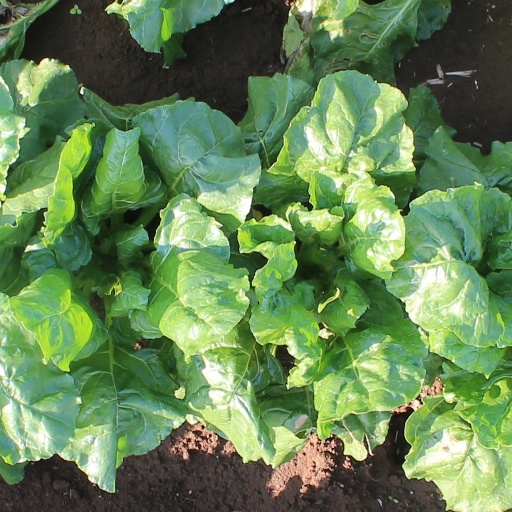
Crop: sugar beet